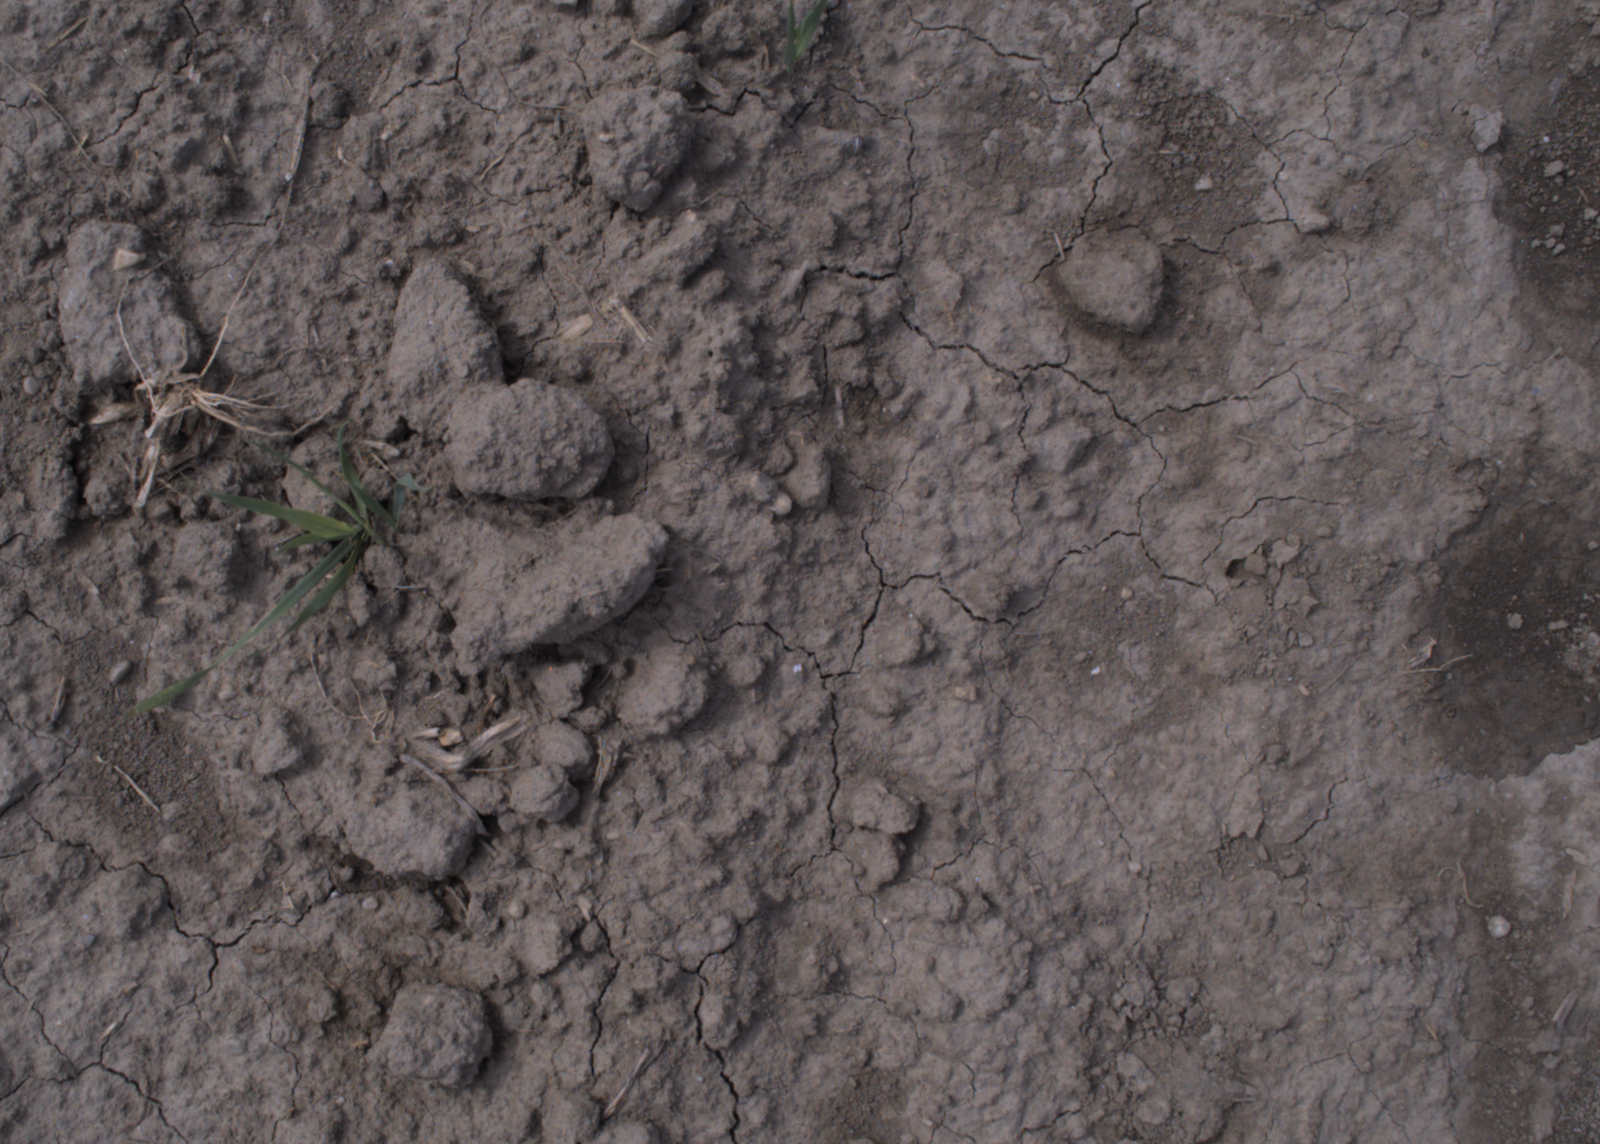
Capture date: 24.08.2020 11:19:00
Weather: mixed
Wind: medium
Seeding date: 21.07.2020
Plant canopy height (mm): 910